Syren, Luxembourg

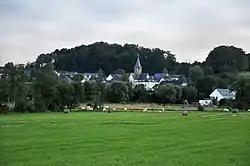
Syren village

Syren is a small town in the commune of Weiler-la-Tour, in southern Luxembourg. , the town had a population of 707 people.